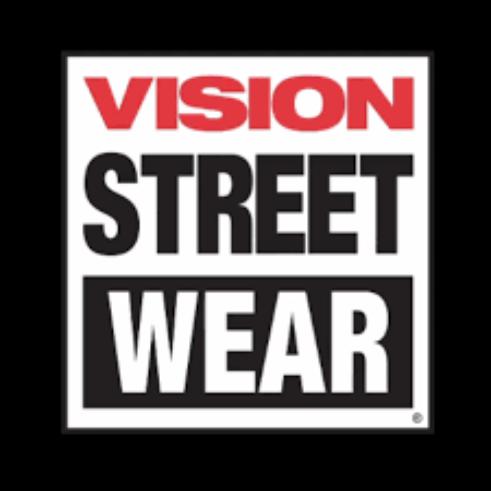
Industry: Clothes